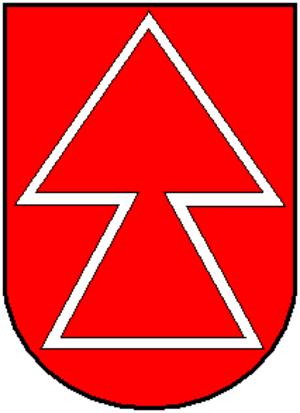
Raperswilen est une commune suisse du canton de Thurgovie, située dans le district de Kreuzlingen.